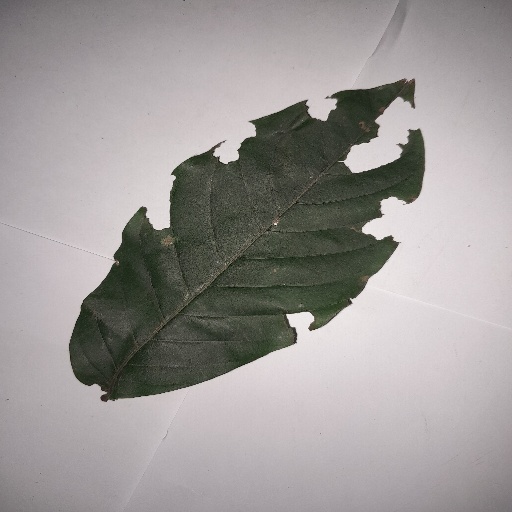
Species: HariTaki
Leaf condition: Bacterial Spot